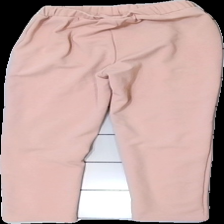
View: back
Type: Trousers
Category: Children
Brand: Not in the list
Brand text on label: Shein
Colors: Pink
Material: 100% polyester
Cut: Regular
Size: 134
Season: All
Price range: <50
Recommended usage: Reuse